José de Santiago Concha, 1st Marquess of Casa Concha

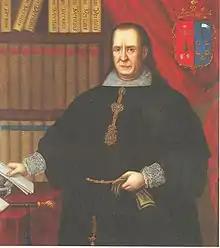
José de Santiago Concha

José de Santiago Concha y Salvatierra, 1st Marquess of Casa Concha (Lima, Peru, October 30, 1667 – Lima, Peru, March 11, 1741) was a Spanish politician and Royal Governor of Chile.